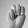
ASL letter: M